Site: brandenburg
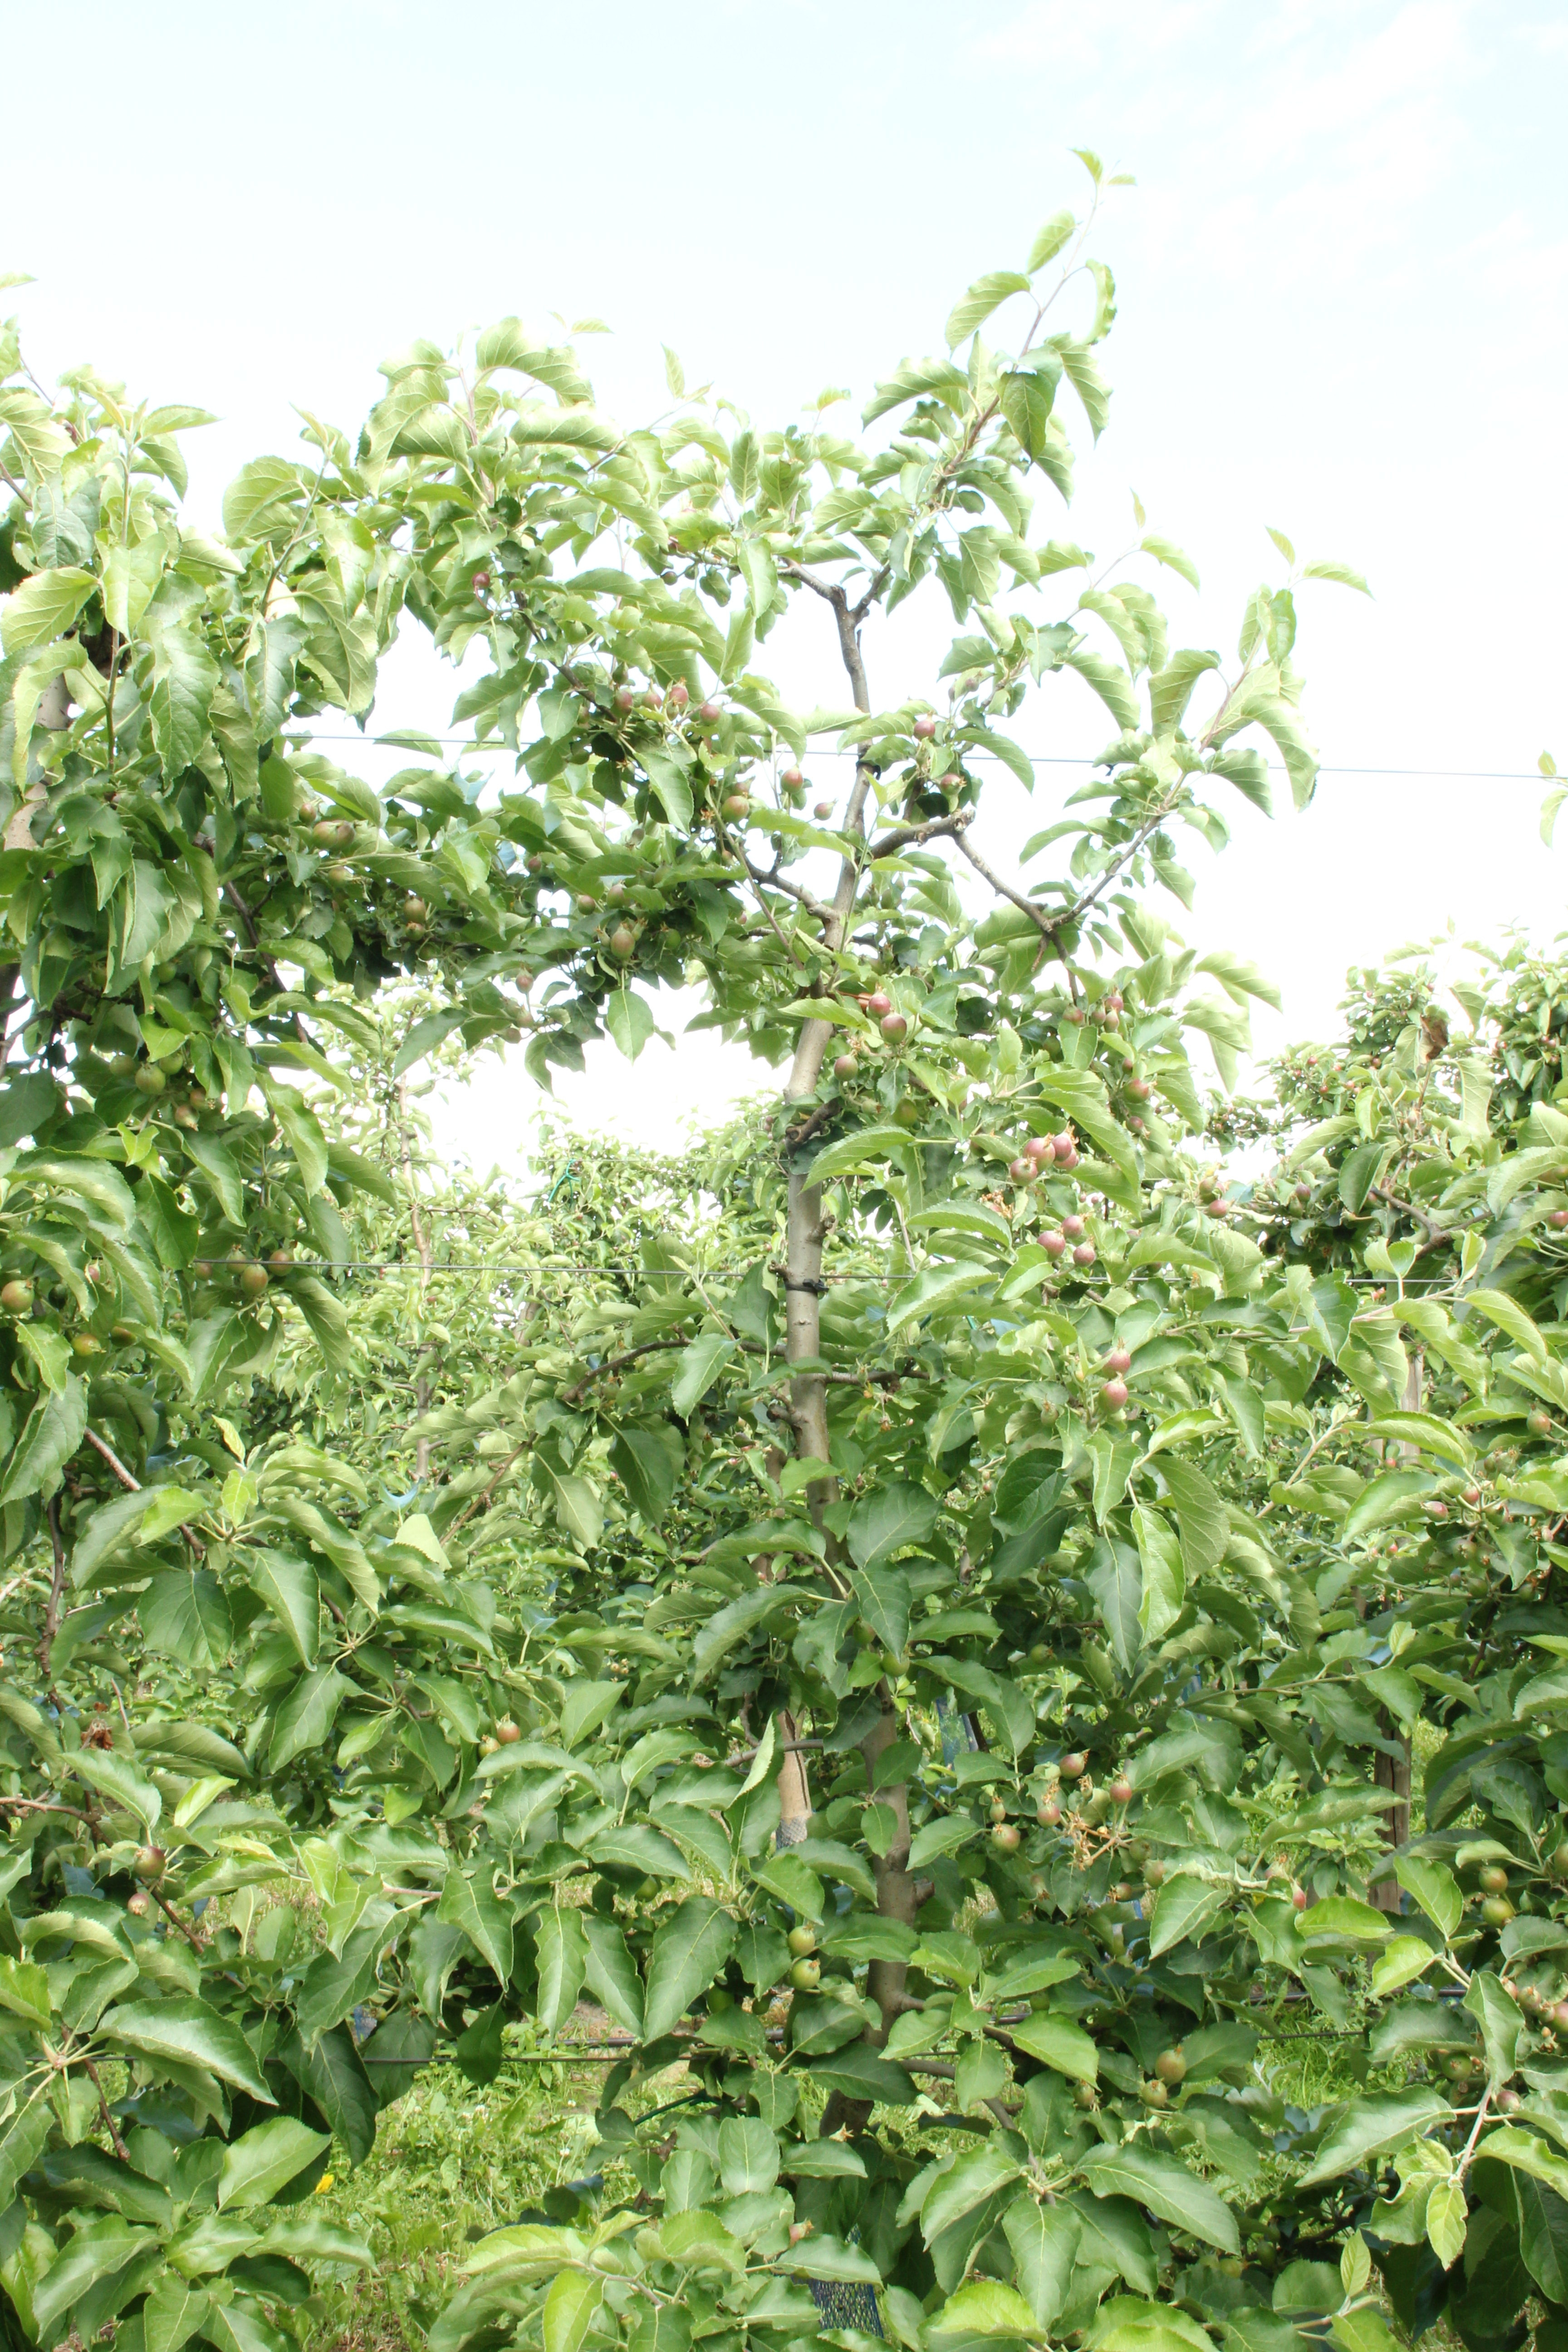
Growth stage (BBCH 72): Development of fruit